Rufus Isaacs, 1st Marquess of Reading

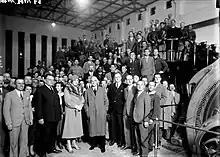

In October 1913 he was made Lord Chief Justice of England, in succession to the Viscount Alverstone. At the time the Attorney General had the right of first refusal for the appointment, but his involvement in the Marconi scandal complicated matters. Although reluctant to abandon his political career Isaacs felt he had little choice: to refuse would be to suggest that the Marconi scandal had tainted him. Consequently, he accepted the post, and was elevated to the peerage as Baron Reading, "of Erleigh in the County of Berkshire", on 9 January 1914. His appointment caused some controversy, and led to Rudyard Kipling attacking him in the poem "Gehazi".